Legal assessments of the Gaza flotilla raid

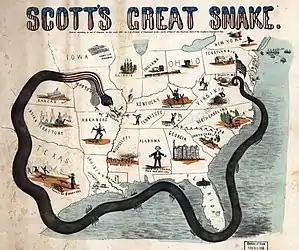
Cartoon map of Union blockade of Confederacy during U.S. Civil War

Eric Posner, international law professor at the University of Chicago Law School, noting that the raid had "led to wild accusations of illegality", wrote that blockades are lawful during times of armed conflict (such as the Coalition blockade of Iraq during the first Gulf War), and that "war-like conditions certainly exist between Israel and Hamas". He compared Israel's blockade to the Union blockade by the Union against the Confederacy (a non-state) during the U.S. Civil War. The U.S. Supreme Court later affirmed the legitimacy of that blockade.